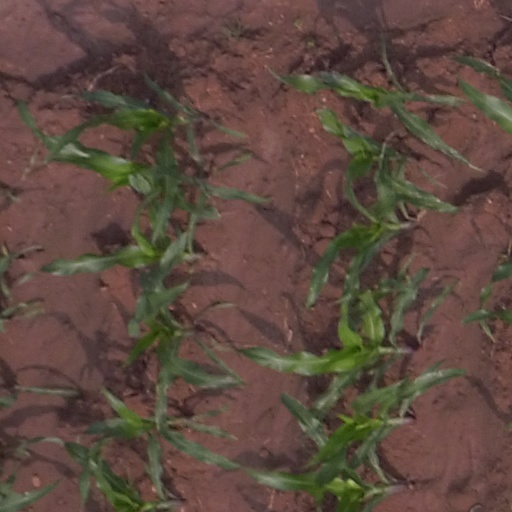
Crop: maize; corn